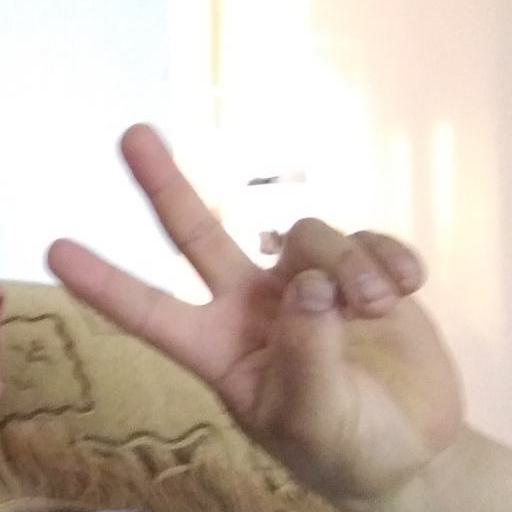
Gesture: peace